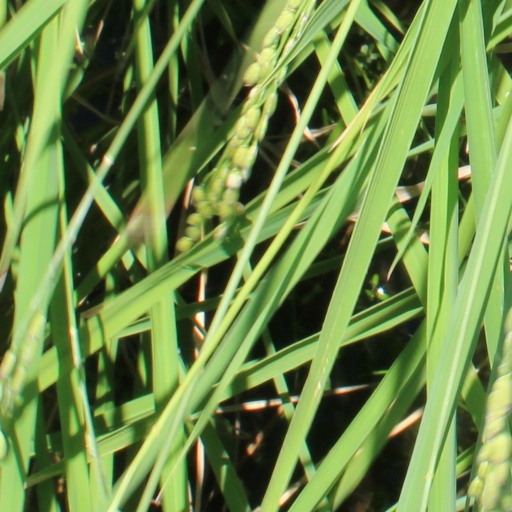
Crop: rice